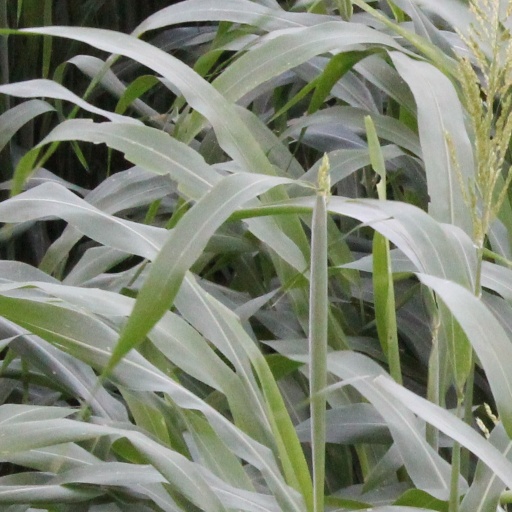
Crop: sorghum